Elizabeth Schuyler Hamilton

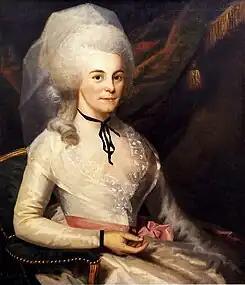
1787 portrait

Elizabeth Hamilton (née Schuyler ; August 9, 1757 – November 9, 1854) was an American socialite and philanthropist. She was the wife of American Founding Father Alexander Hamilton and was a passionate champion and defender of Hamilton's work and efforts in the American Revolution and the founding of the United States.